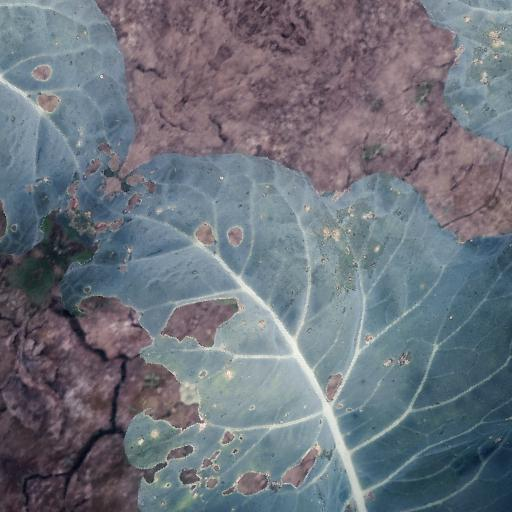
Label: Black Rot